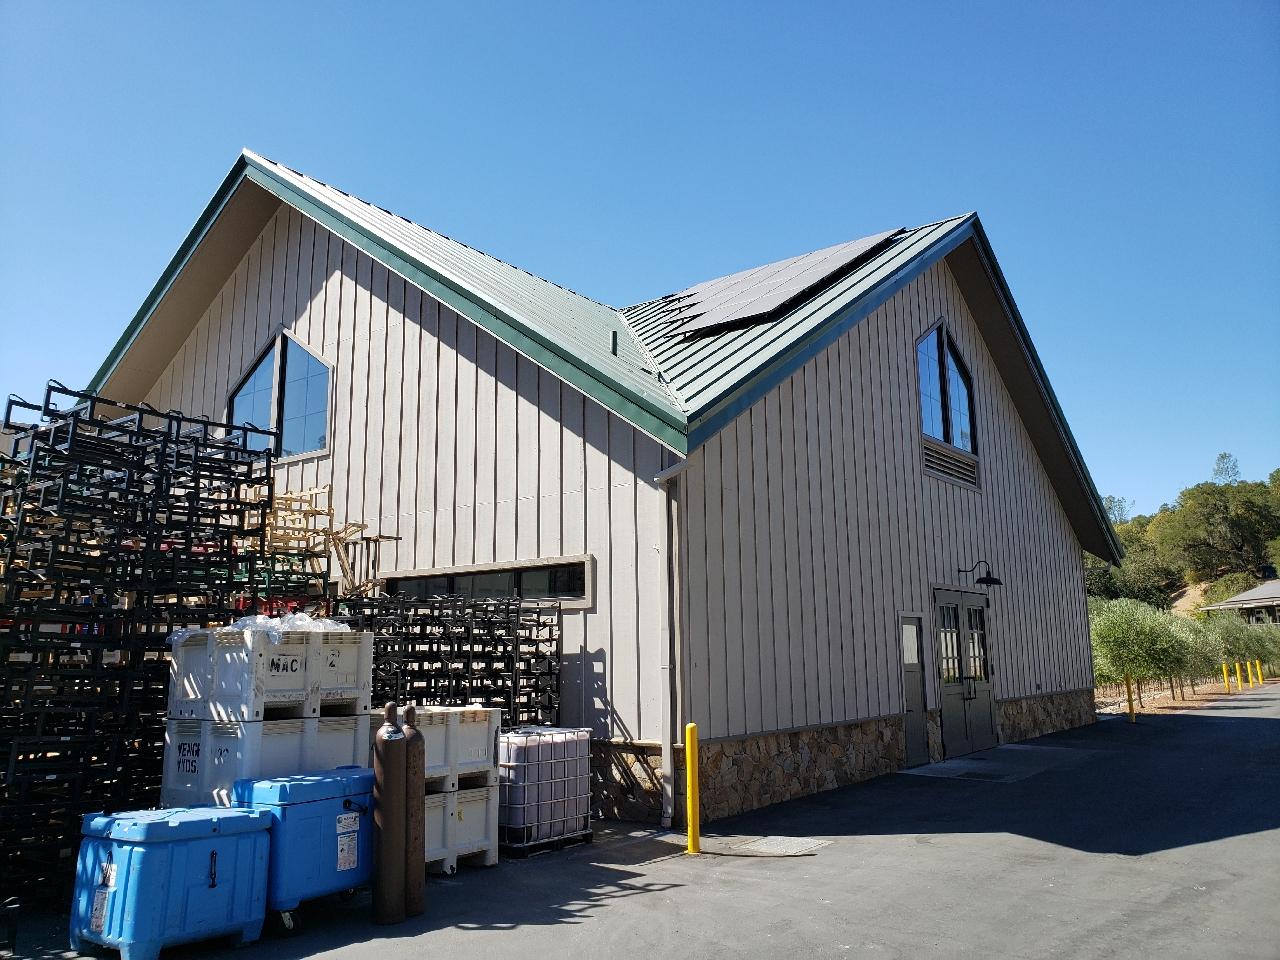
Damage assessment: no_damage